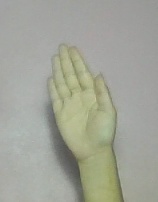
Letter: seen